Question: Please indicate a possible affordance area of throw_discus that can be used for holding
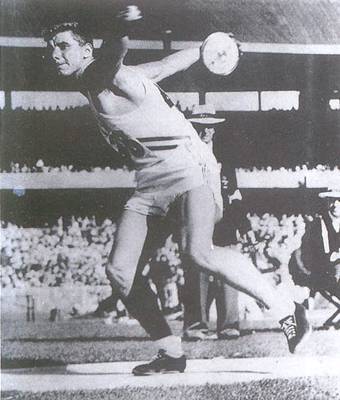
Answer: [181.5, 21.5, 246.5, 86.5]